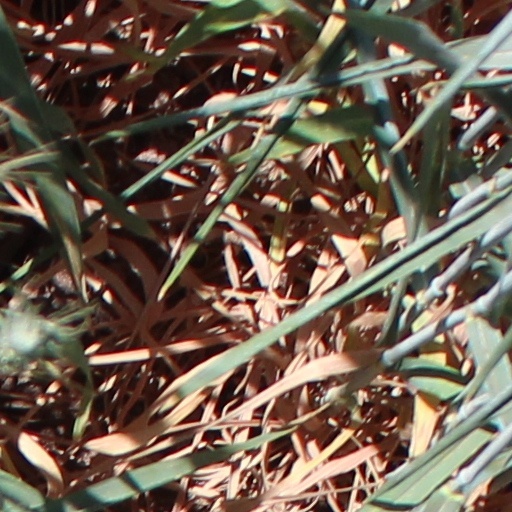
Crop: wheat